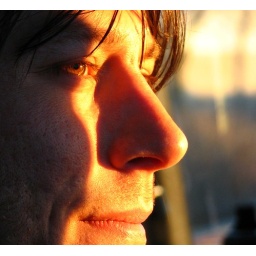
NYC bus ride by the river